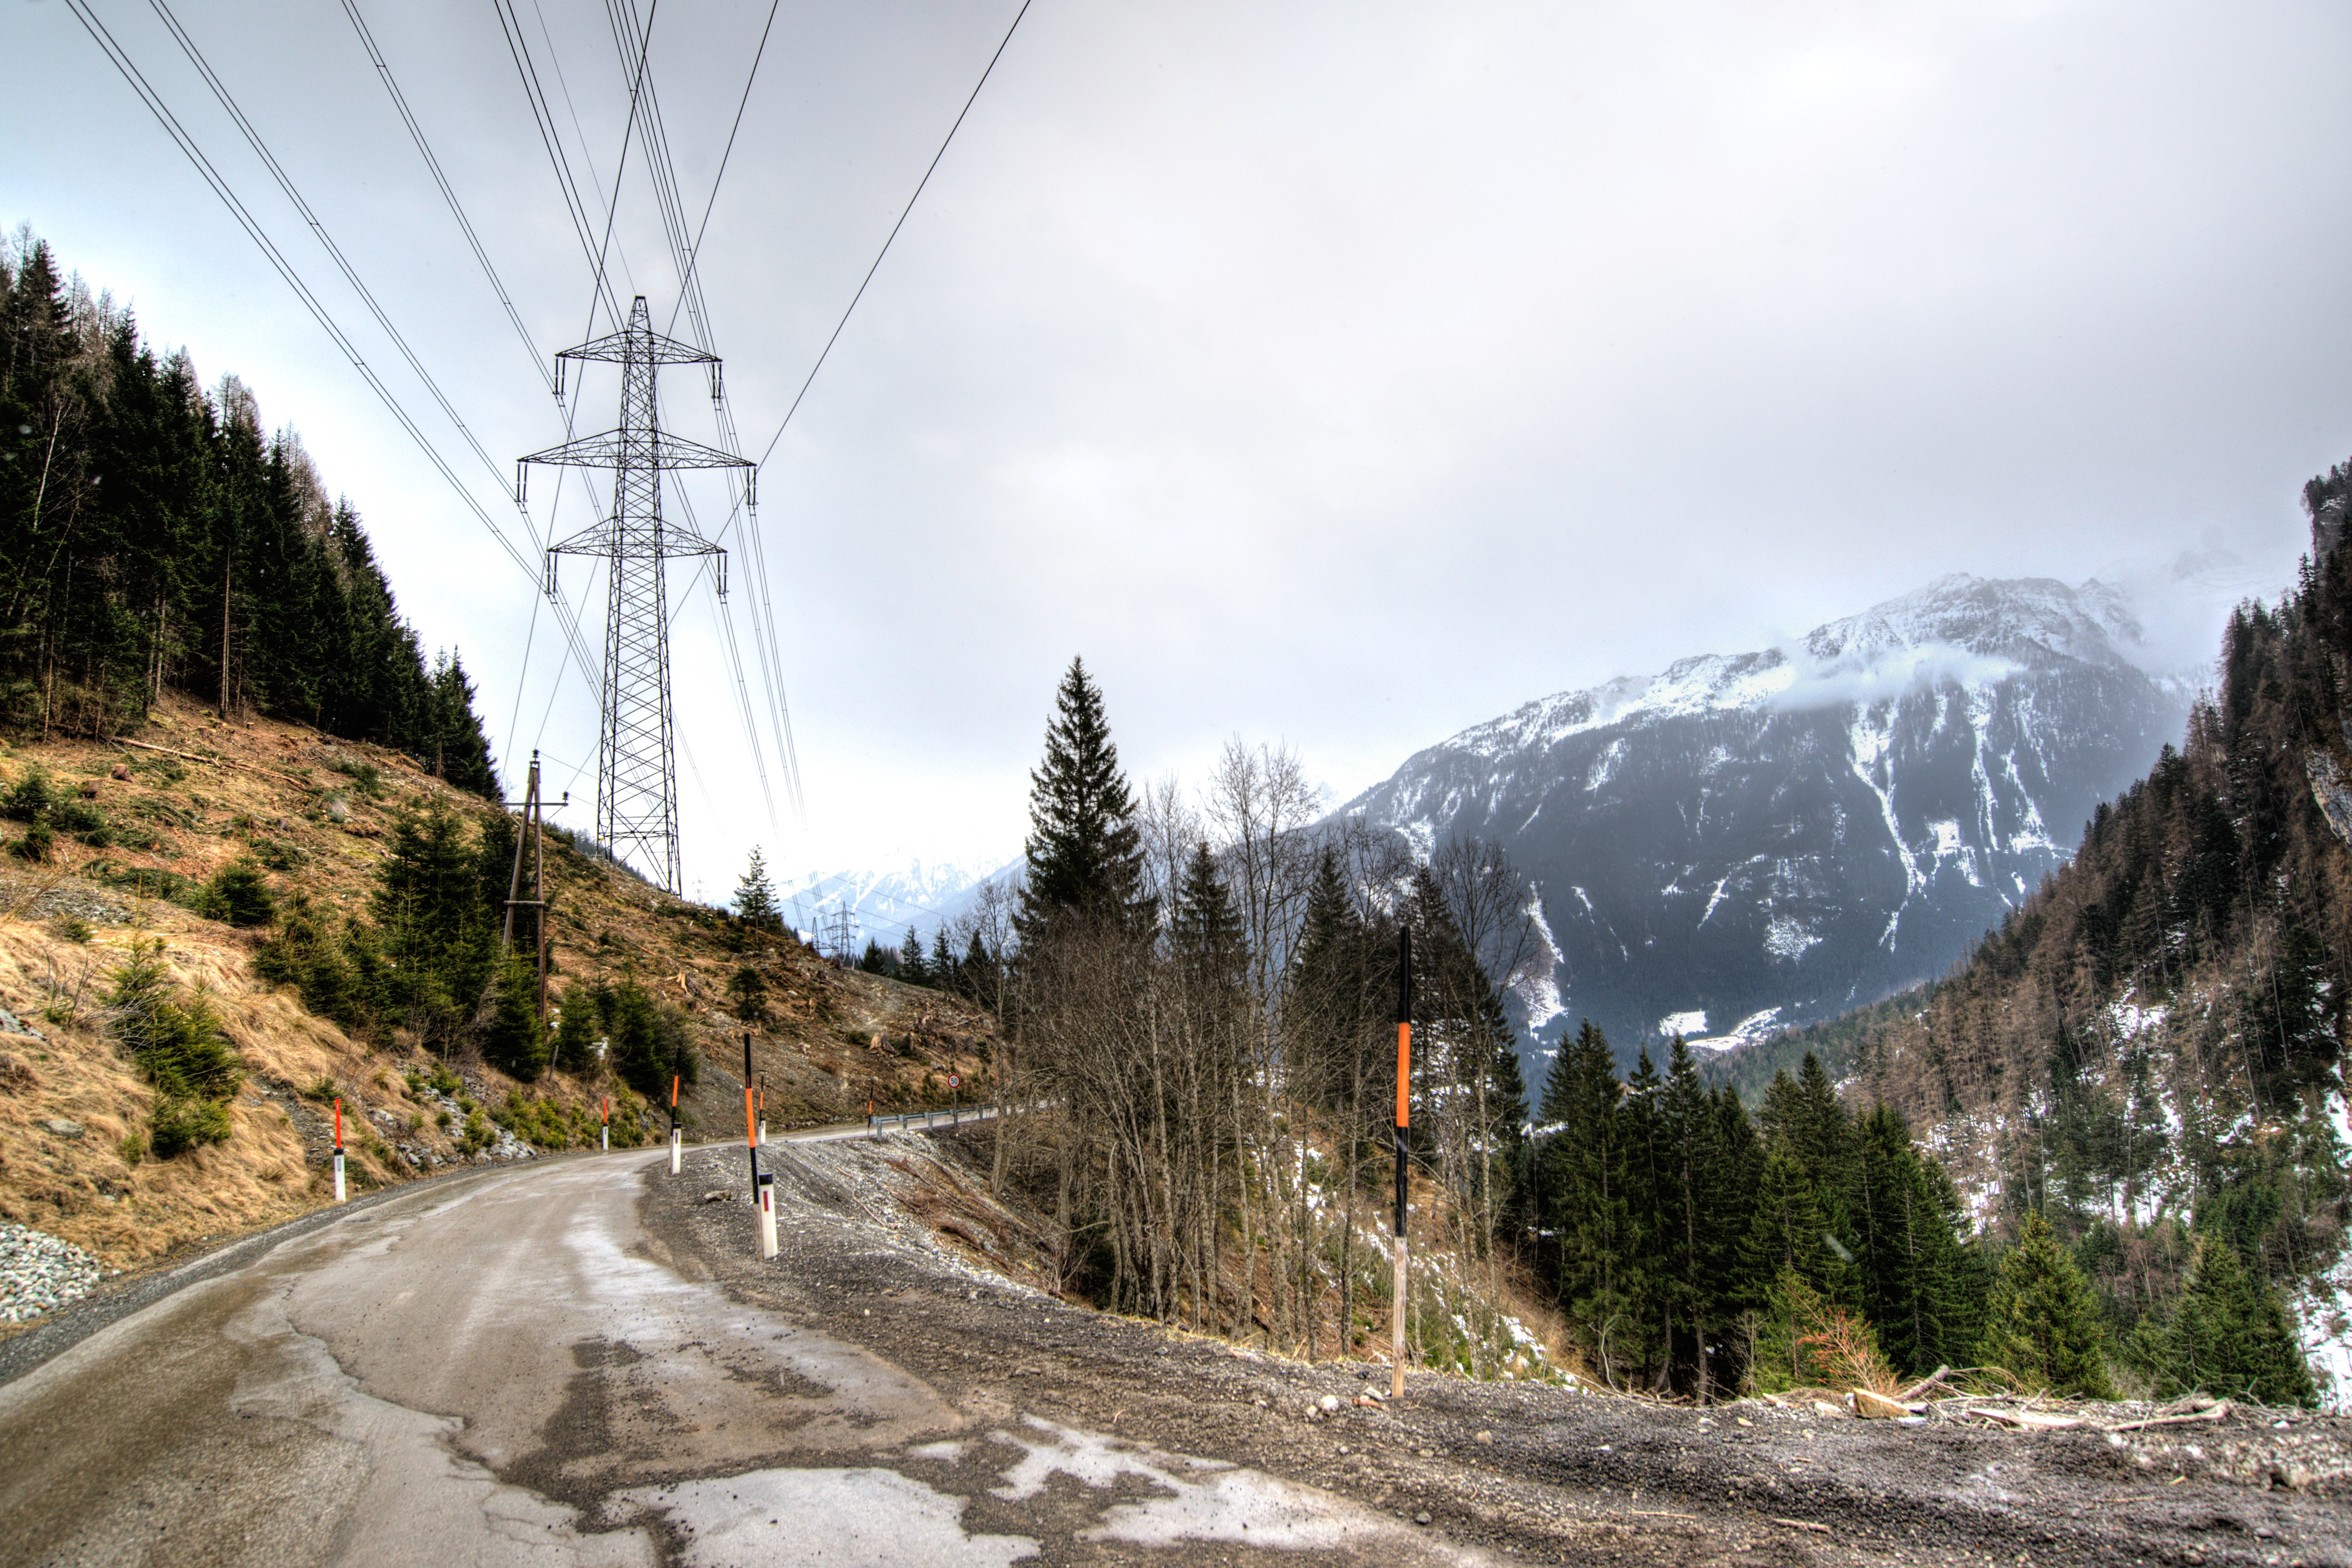
landscape, outdoor, mountain, snow, cold, winter, road, frost, mountain range, asphalt, cable, wire, frozen, electricity, austria, mountains, alps, infrastructure, power lines, mountain pass, mountainous landforms, nonbuilding structure, gerlos